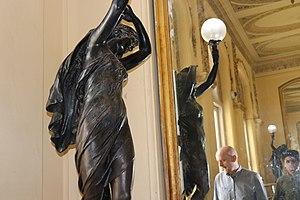
Mathurin Moreau, né à Dijon le 18 novembre 1822 et mort à Paris le 14 février 1912, est un sculpteur français, renommé pour ses sculptures décoratives.